Johnny (2003 film)

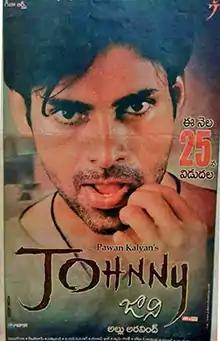
Theatrical release poster

Johnny is a 2003 Indian Telugu-language martial arts film written and directed by Pawan Kalyan. Produced by Allu Aravind, the film starred Pawan Kalyan in the title role, while Renu Desai, Raghuvaran, and Raza Murad played pivotal roles. The film revolves around a martial arts coach who decides to use his skills to earn prize money in competitions required to save his wife suffering from blood cancer.